Champaign Lady

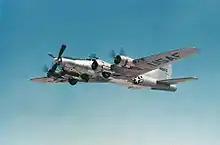
The aircraft in 1956 in use as an engine testbed

The Ewing Aviation Company acquired the aircraft in 1966 and owned it until 1969 when it was owned by Ewing-Kolb Aircraft until 1970. Black Hills Aviation, owned by Arnold Kolb, then purchased the aircraft.